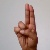
The image shows a hand gesture representing the letter 'U' in Indian Sign Language.